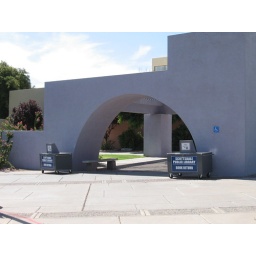
Temporary book drops are located in front of of the library for customers to use.